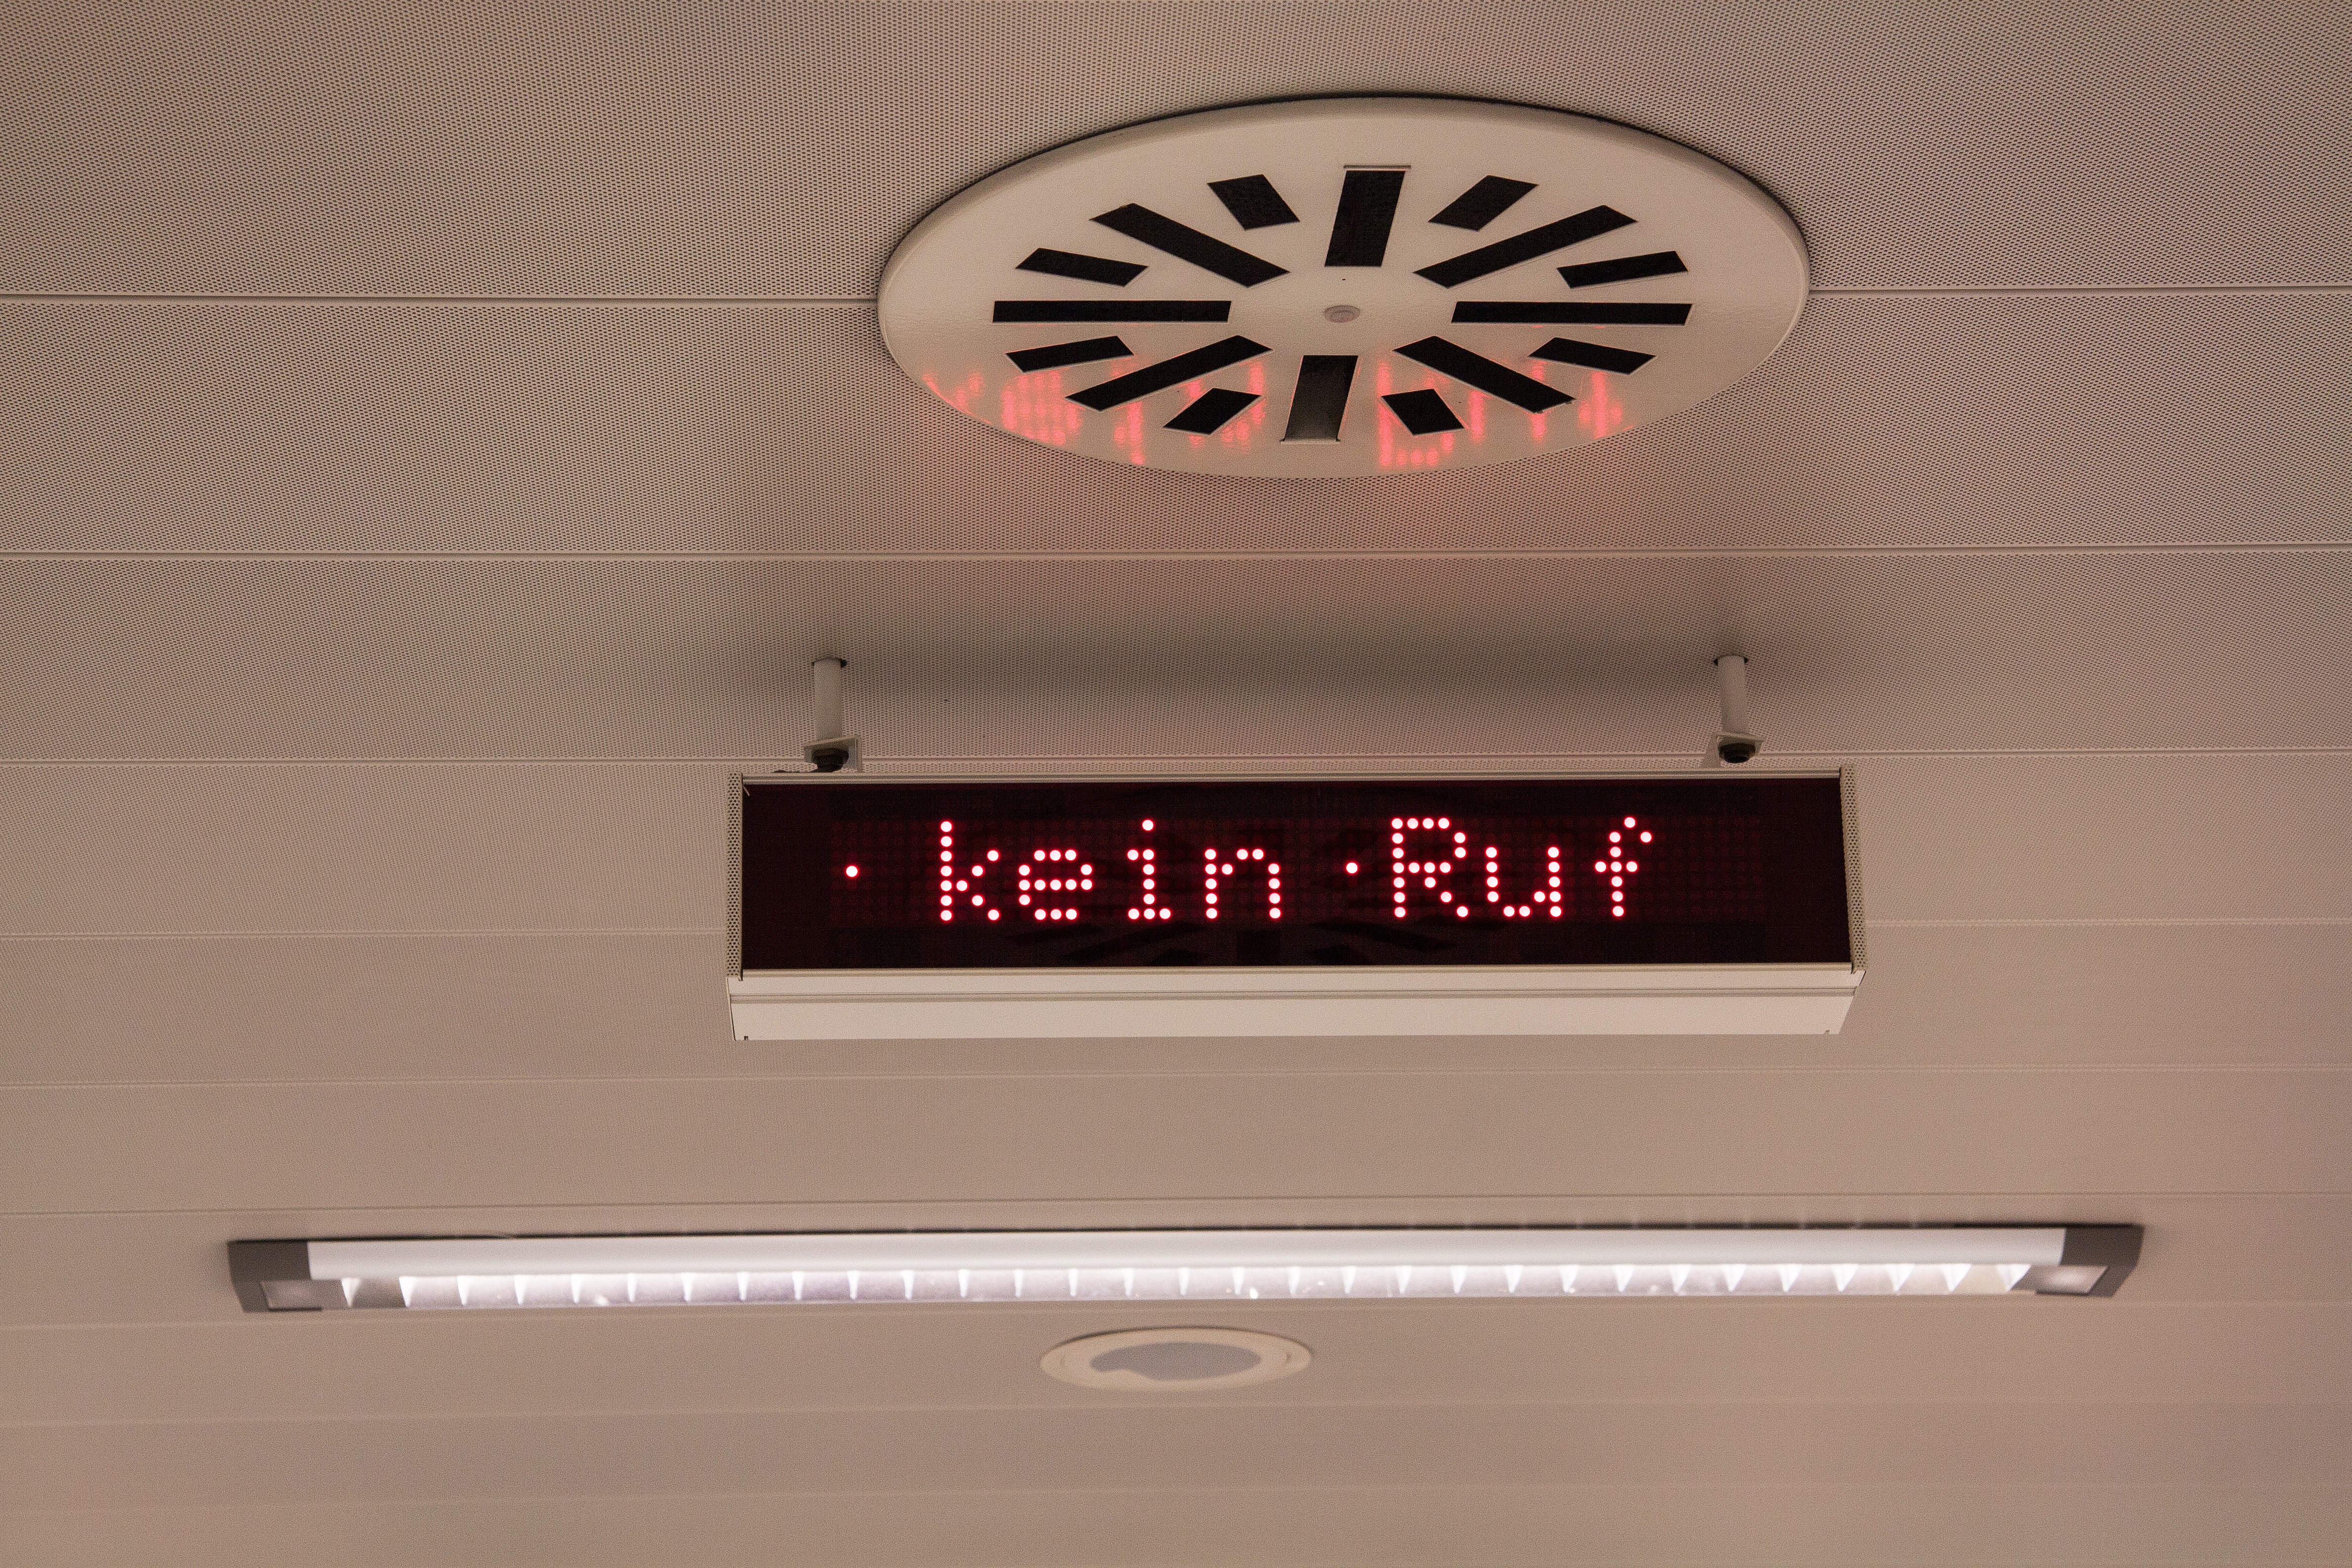
ad, sign, ceiling, signage, lighting, brand, vent, design, display, hospital, shape, ceiling lighting, no call, vent cover, ventilation slots